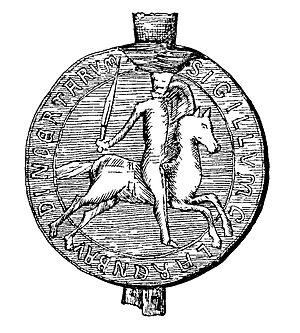
Sceau de Clérambaud de Noyers (Yonne)
Le château de Noyers-sur-Serein est une ancienne forteresse médiévale située à Noyers, dans l'actuel département de l’Yonne dans le nord de la Bourgogne.
Clarembaud de Noyers est seigneur de Noyers à la fin du XIIᵉ siècle. Il est le fils de Miles IV de Noyers, seigneur de Noyers, et d'Adeline de Chappes.